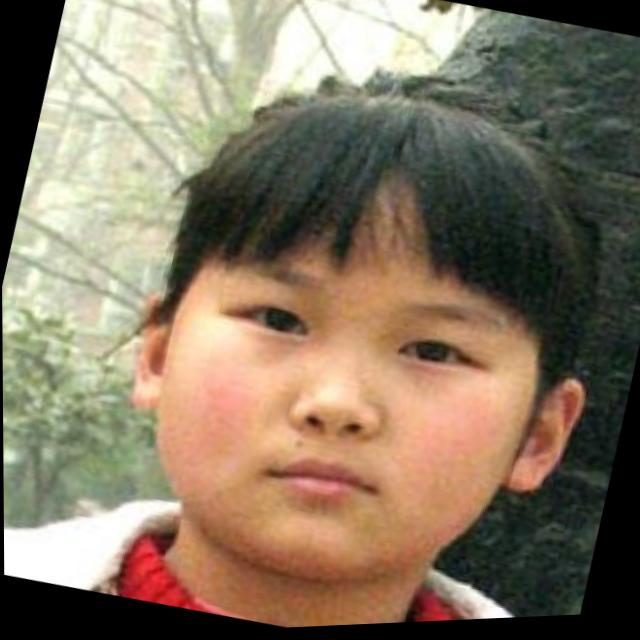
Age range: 0-12